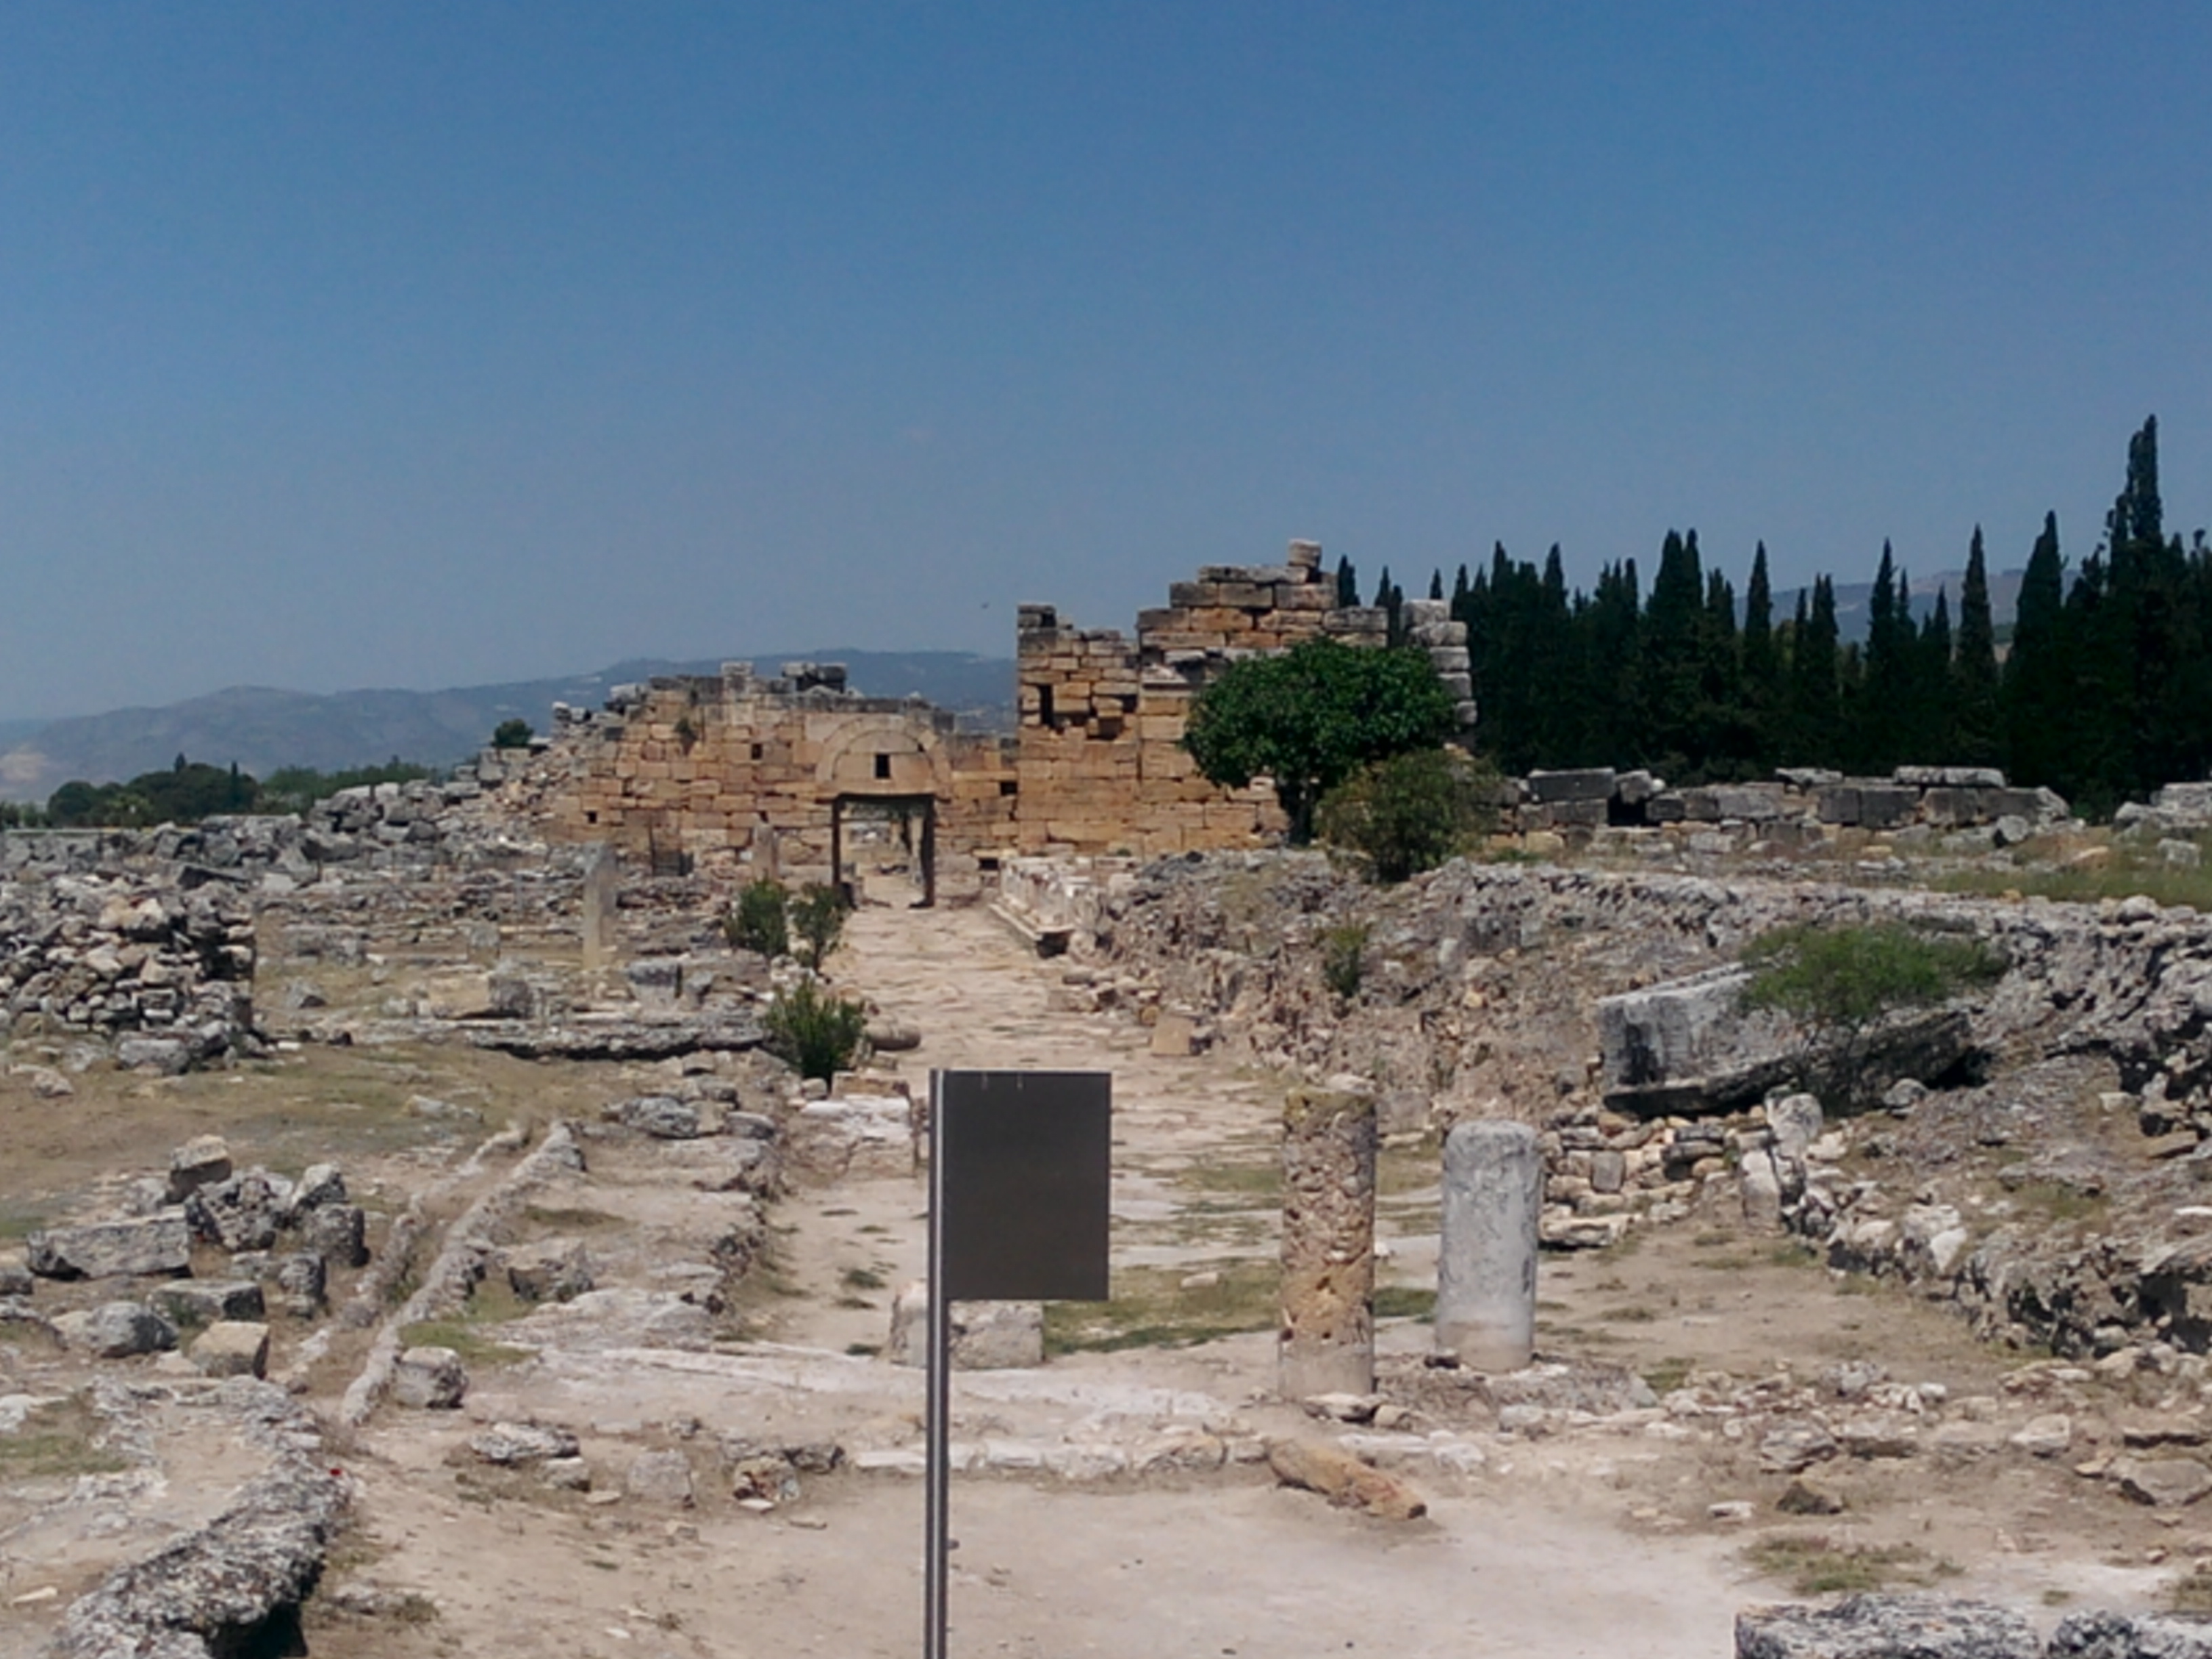
nature, ruins, historic site, ancient history, archaeological site, village, sky, history, escarpment, outcrop, land lot